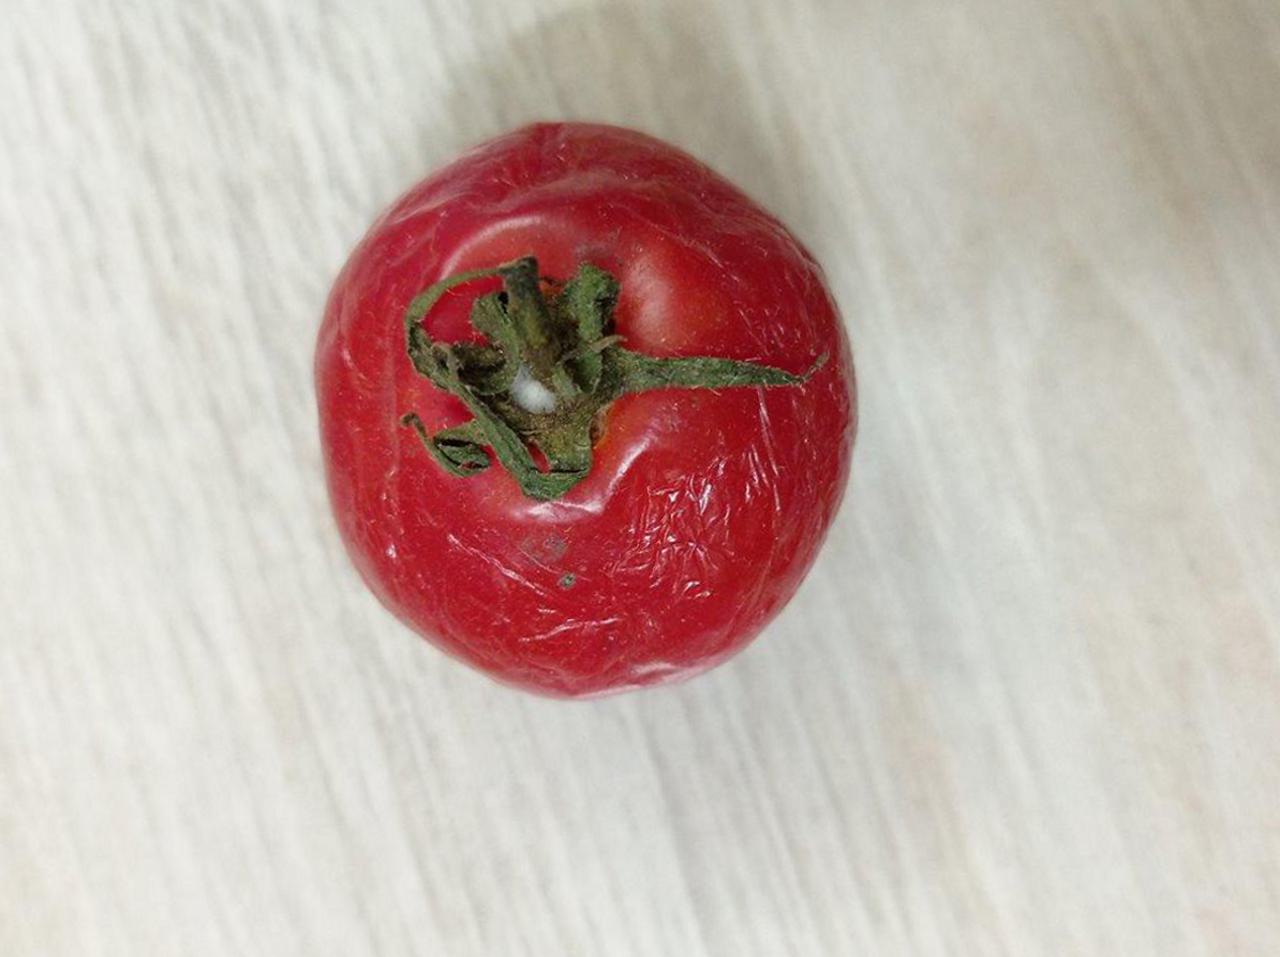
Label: Rotten